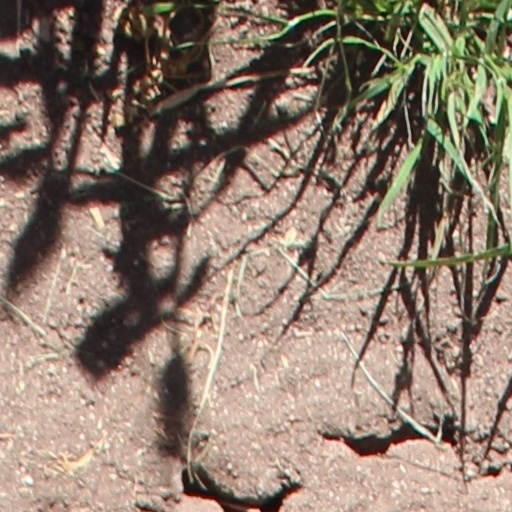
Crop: wheat